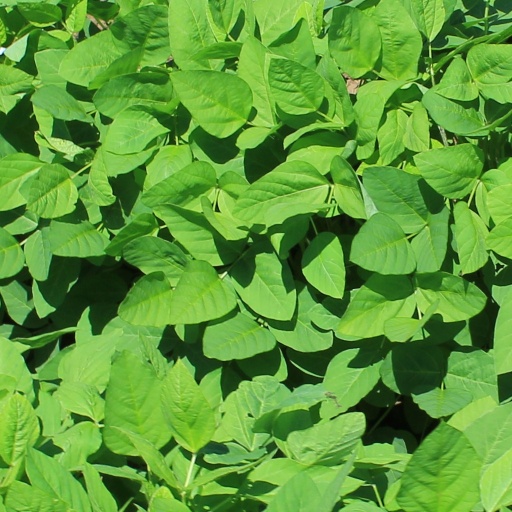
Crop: soybean